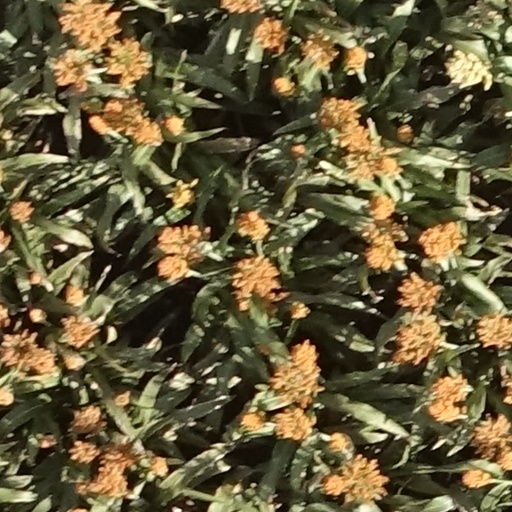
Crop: sorghum